Heath and Rhino

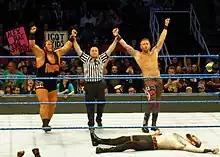
Heath Slater and Rhyno after defeating The Vaudevillains on "Smackdown Live"

On the September 13 episode of "SmackDown Live", Rhyno and Slater defeated The Ascension to successfully retain the titles in their first defense following Slater's official live contract signing. At No Mercy, Rhyno and Slater retained the titles against The Usos. At Survivor Series, Rhyno and Slater were the team captains for Team SmackDown in the 10–on–10 Survivor Series Tag Team Elimination match, where they were defeated by Team Raw. At on December 4, Rhyno and Slater's tag team championship reign came to an end at 84 days after they were defeated by The Wyatt Family (Bray Wyatt and Randy Orton). Two days later on "SmackDown Live", Rhyno and Slater received their rematch, but failed to regain the titles. At Elimination Chamber on February 12, 2017, the duo were the first entrants into the tag team turmoil match for the titles, eliminating Breezango and The Vaudevillains before being eliminated by The Usos.